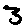
Label: 3